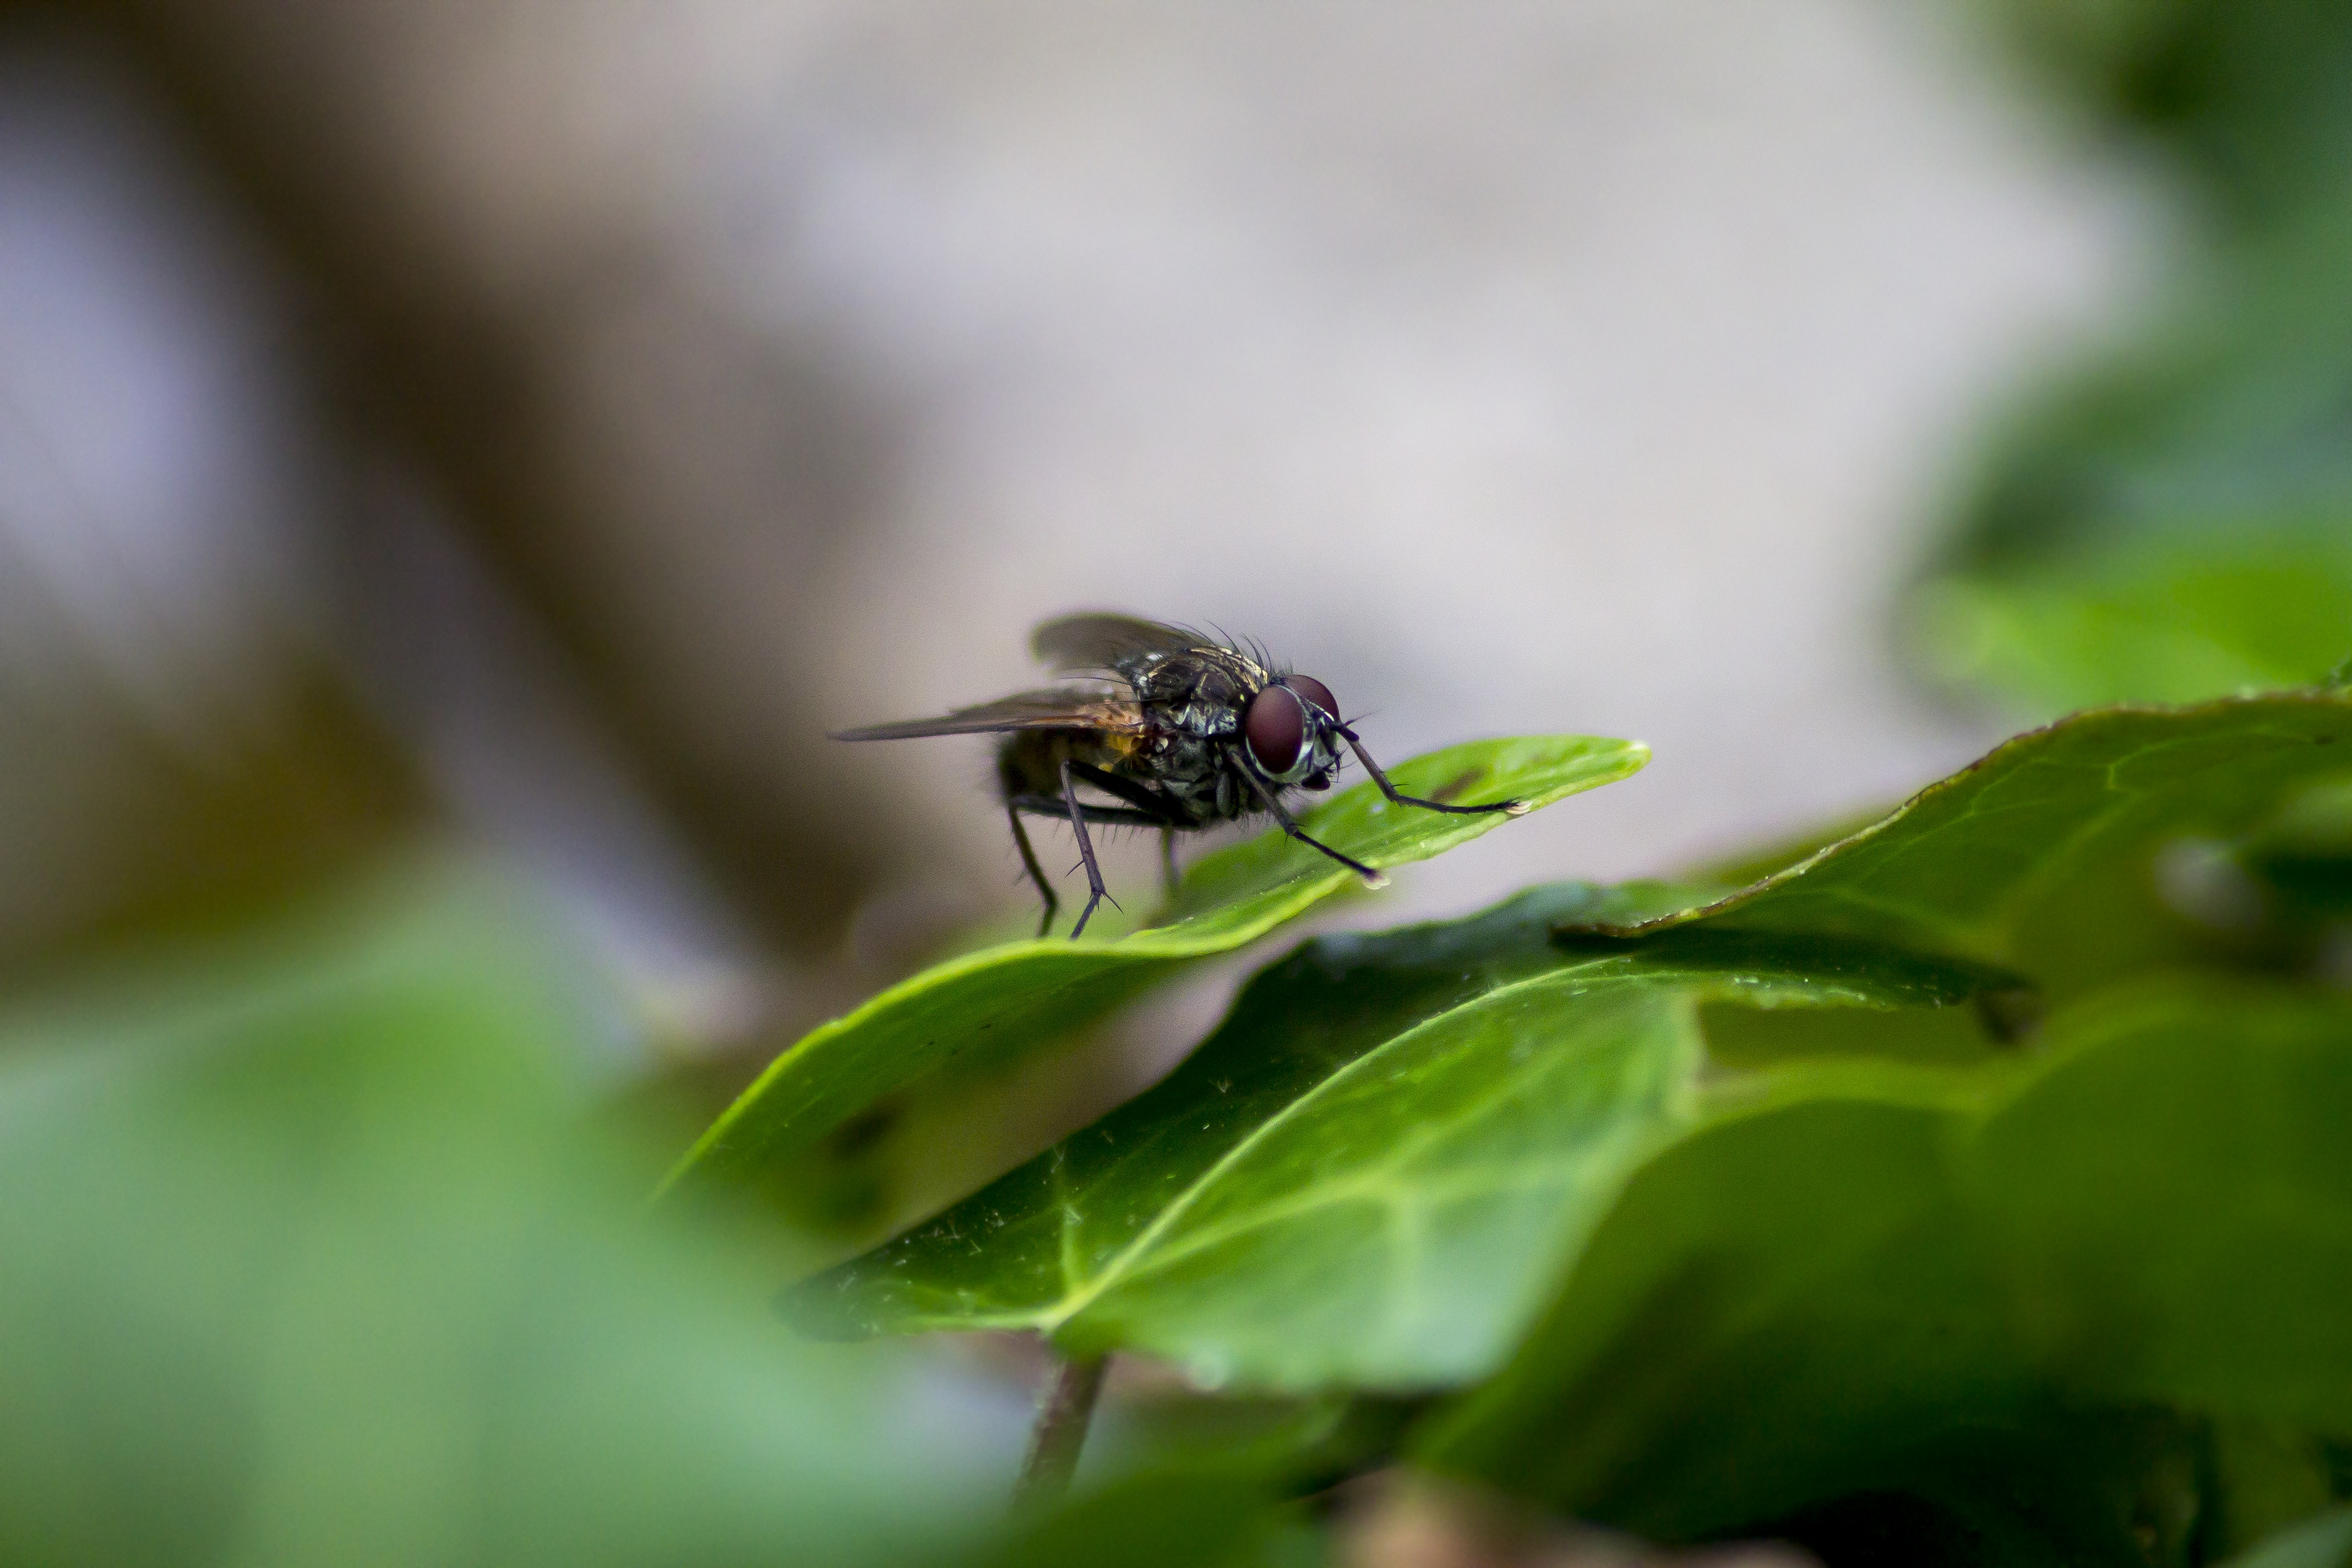
nature, photography, leaf, flower, animal, fly, wildlife, spring, green, insect, macro, bug, botany, flora, fauna, invertebrate, close up, sheet, leaves, eyes, legs, wings, hairy, insects, ugly, wasp, pest, nectar, greenish, macro photography, arthropod, leaf beetle, membrane winged insect